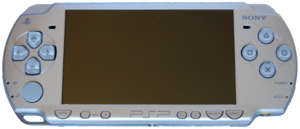
PlayStation Portable / Versioner
PSP Slim and Lite (2000-serien), hvortil der det mest solgte spil er Monster Hunter Portable 2nd G med 2.4 millioner stk (siden 30. juni 2008)[3]
PSP er en håndholdt spillekonsol udgivet af Sony Computer Entertainment Europe. Sonys første håndholdte konsol blev kun udgivet i Japan, mens PSP udgives over hele verden.